Richard Donchian

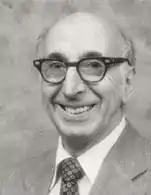
Richard Donchian

Richard Davoud Donchian (September 1905 – April 24, 1993) was an American commodities and futures trader, and a pioneer in the field of managed futures.